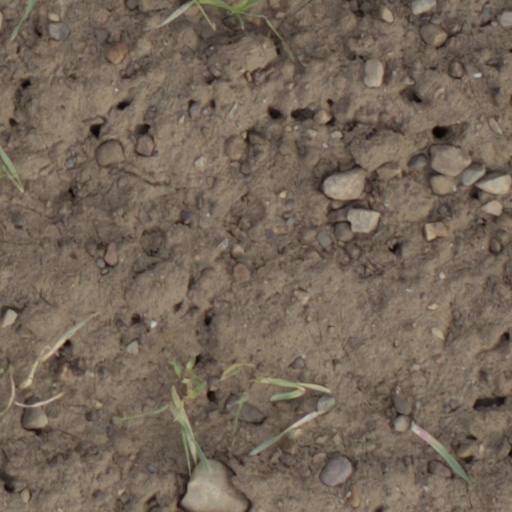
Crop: wheat